Lærdalsøyri

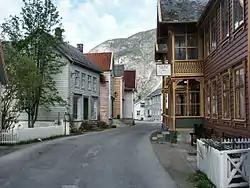
View of some of the old village

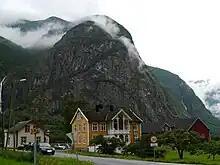
Another view of the village

The village center is listed as a national "heritage village" and tourists come to see the old city center with its 161 wooden houses that date from 1700 to 1800. Old Lærdalsøyri used to be a trading port between east and west in Norway. It is located near the head of Sognefjord, one of the longest fjords in Norway, which meant sea-going ships could carry goods deep inland before landing them at the village for the over-land journey into eastern Norway.